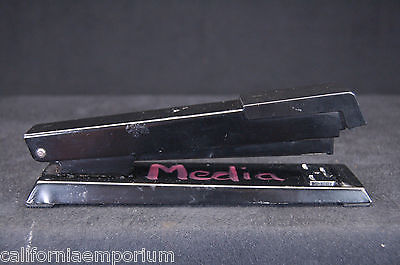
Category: stapler